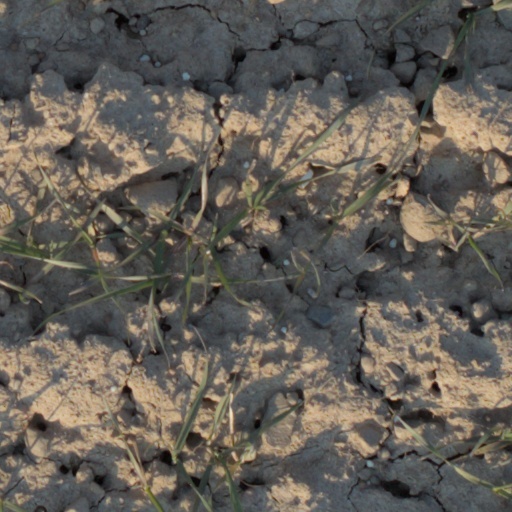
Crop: wheat